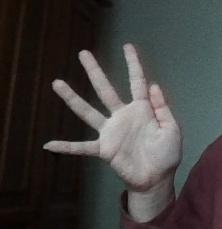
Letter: sheen